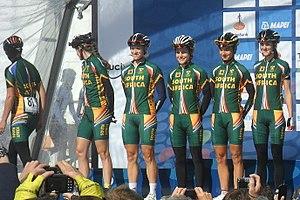
Lise Olivier est une coureuse cycliste sud-africaine. Elle a notamment été médaillée d'or du contre-la-montre des Jeux africains de 2011 et championne d'Afrique du contre-la-montre par équipes en 2015 et 2016.
Cherise Stander née Cherise Taylor, née le 6 novembre 1989 à Pretoria, est une coureuse cycliste sud-africaine. Elle est Championne d'Afrique du Sud du contre-la-montre en 2011 et 2012, de la course en ligne en 2010 et 2011, championne d'Afrique de la course en ligne en 2008 et du contre-la-montre en 2011. Elle a participé à la course en ligne des Jeux olympiques de Pékin en 2008, dont elle a pris la 59ᵉ place. En mai 2012, elle se marie avec le spécialiste du VTT Burry Stander, qui est fauché par un taxi le 3 janvier 2013 à Shelley Beach.